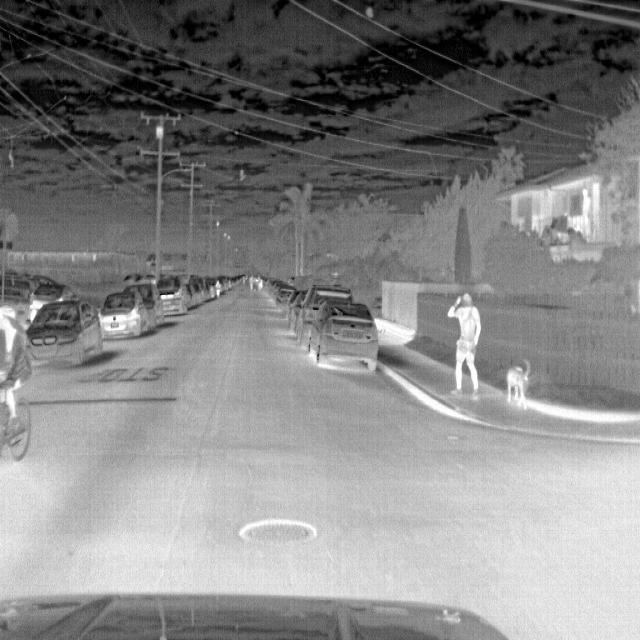
Detected objects:
label: person
label: person
label: person